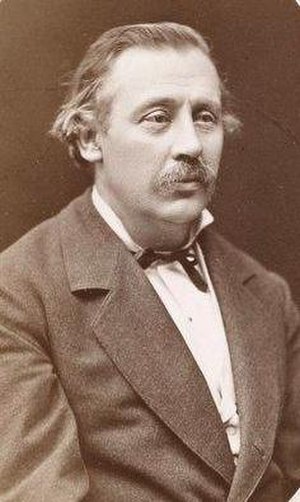
Gustav Radde
Gustav Ferdinand Richard Radde, var en tysk naturforsker og rejsende.